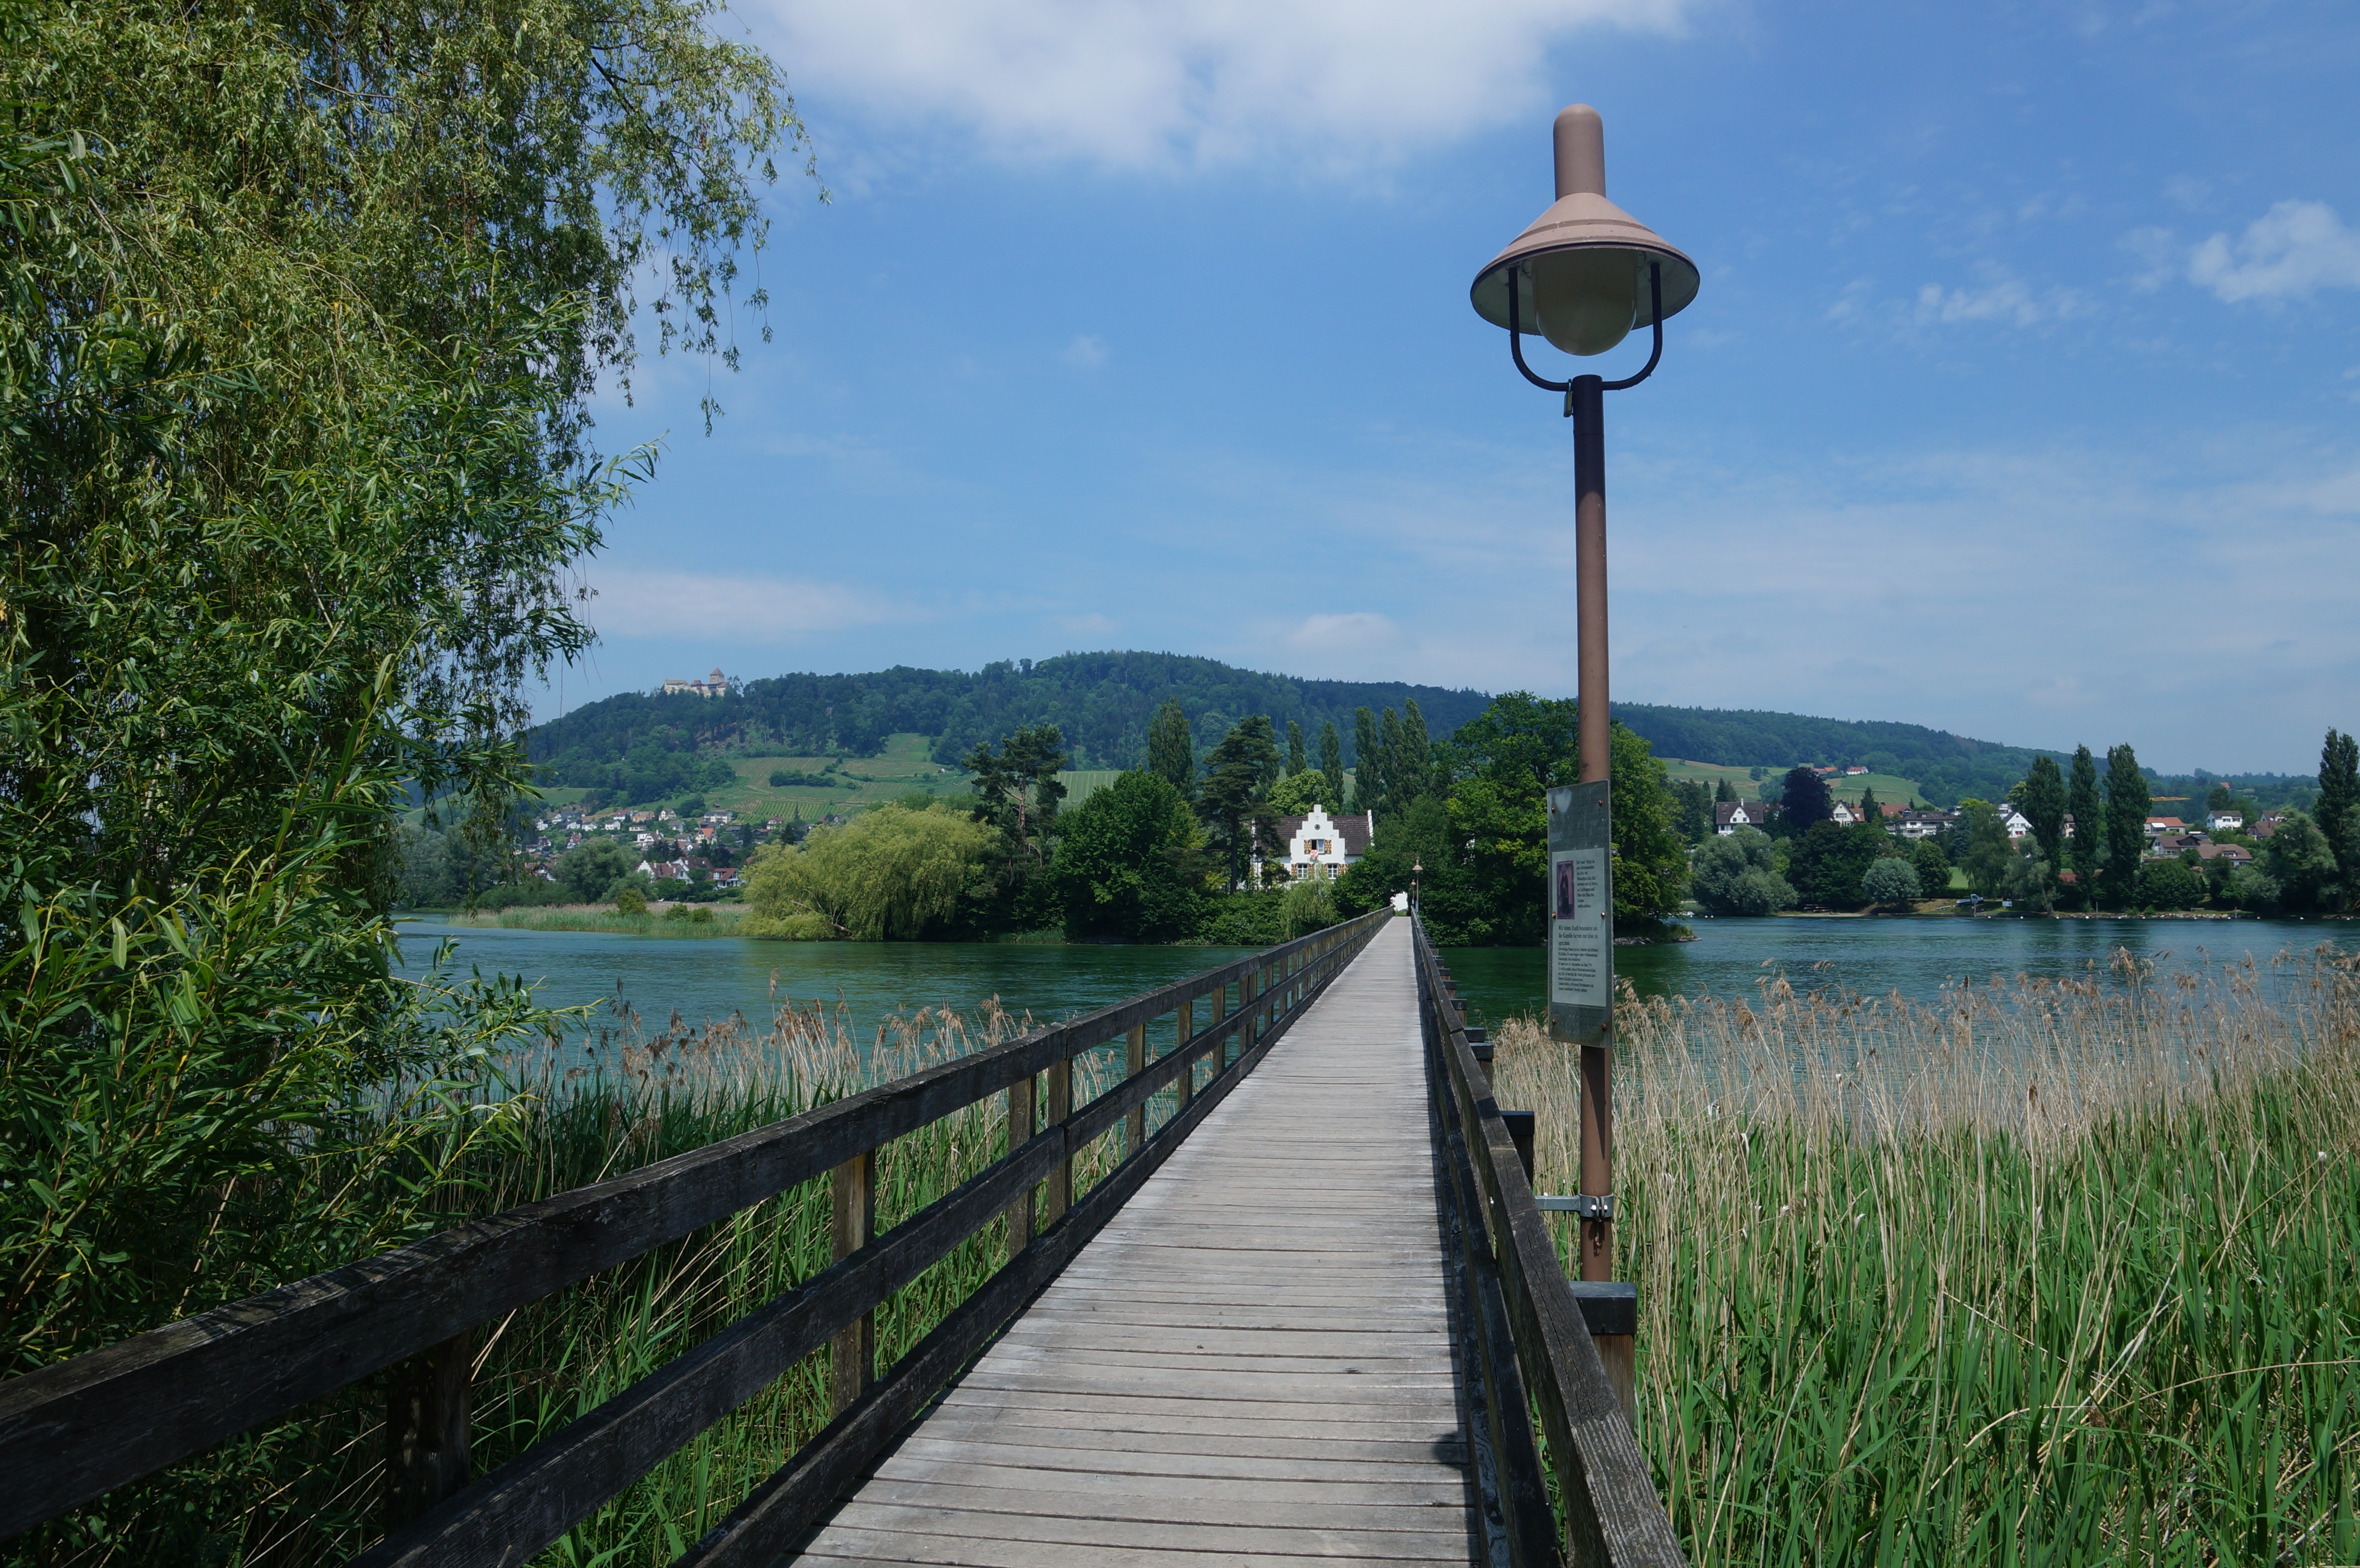
tree, water, bridge, river, canal, walkway, reflection, island, reservoir, waterway, rhine, rural area, franciscan